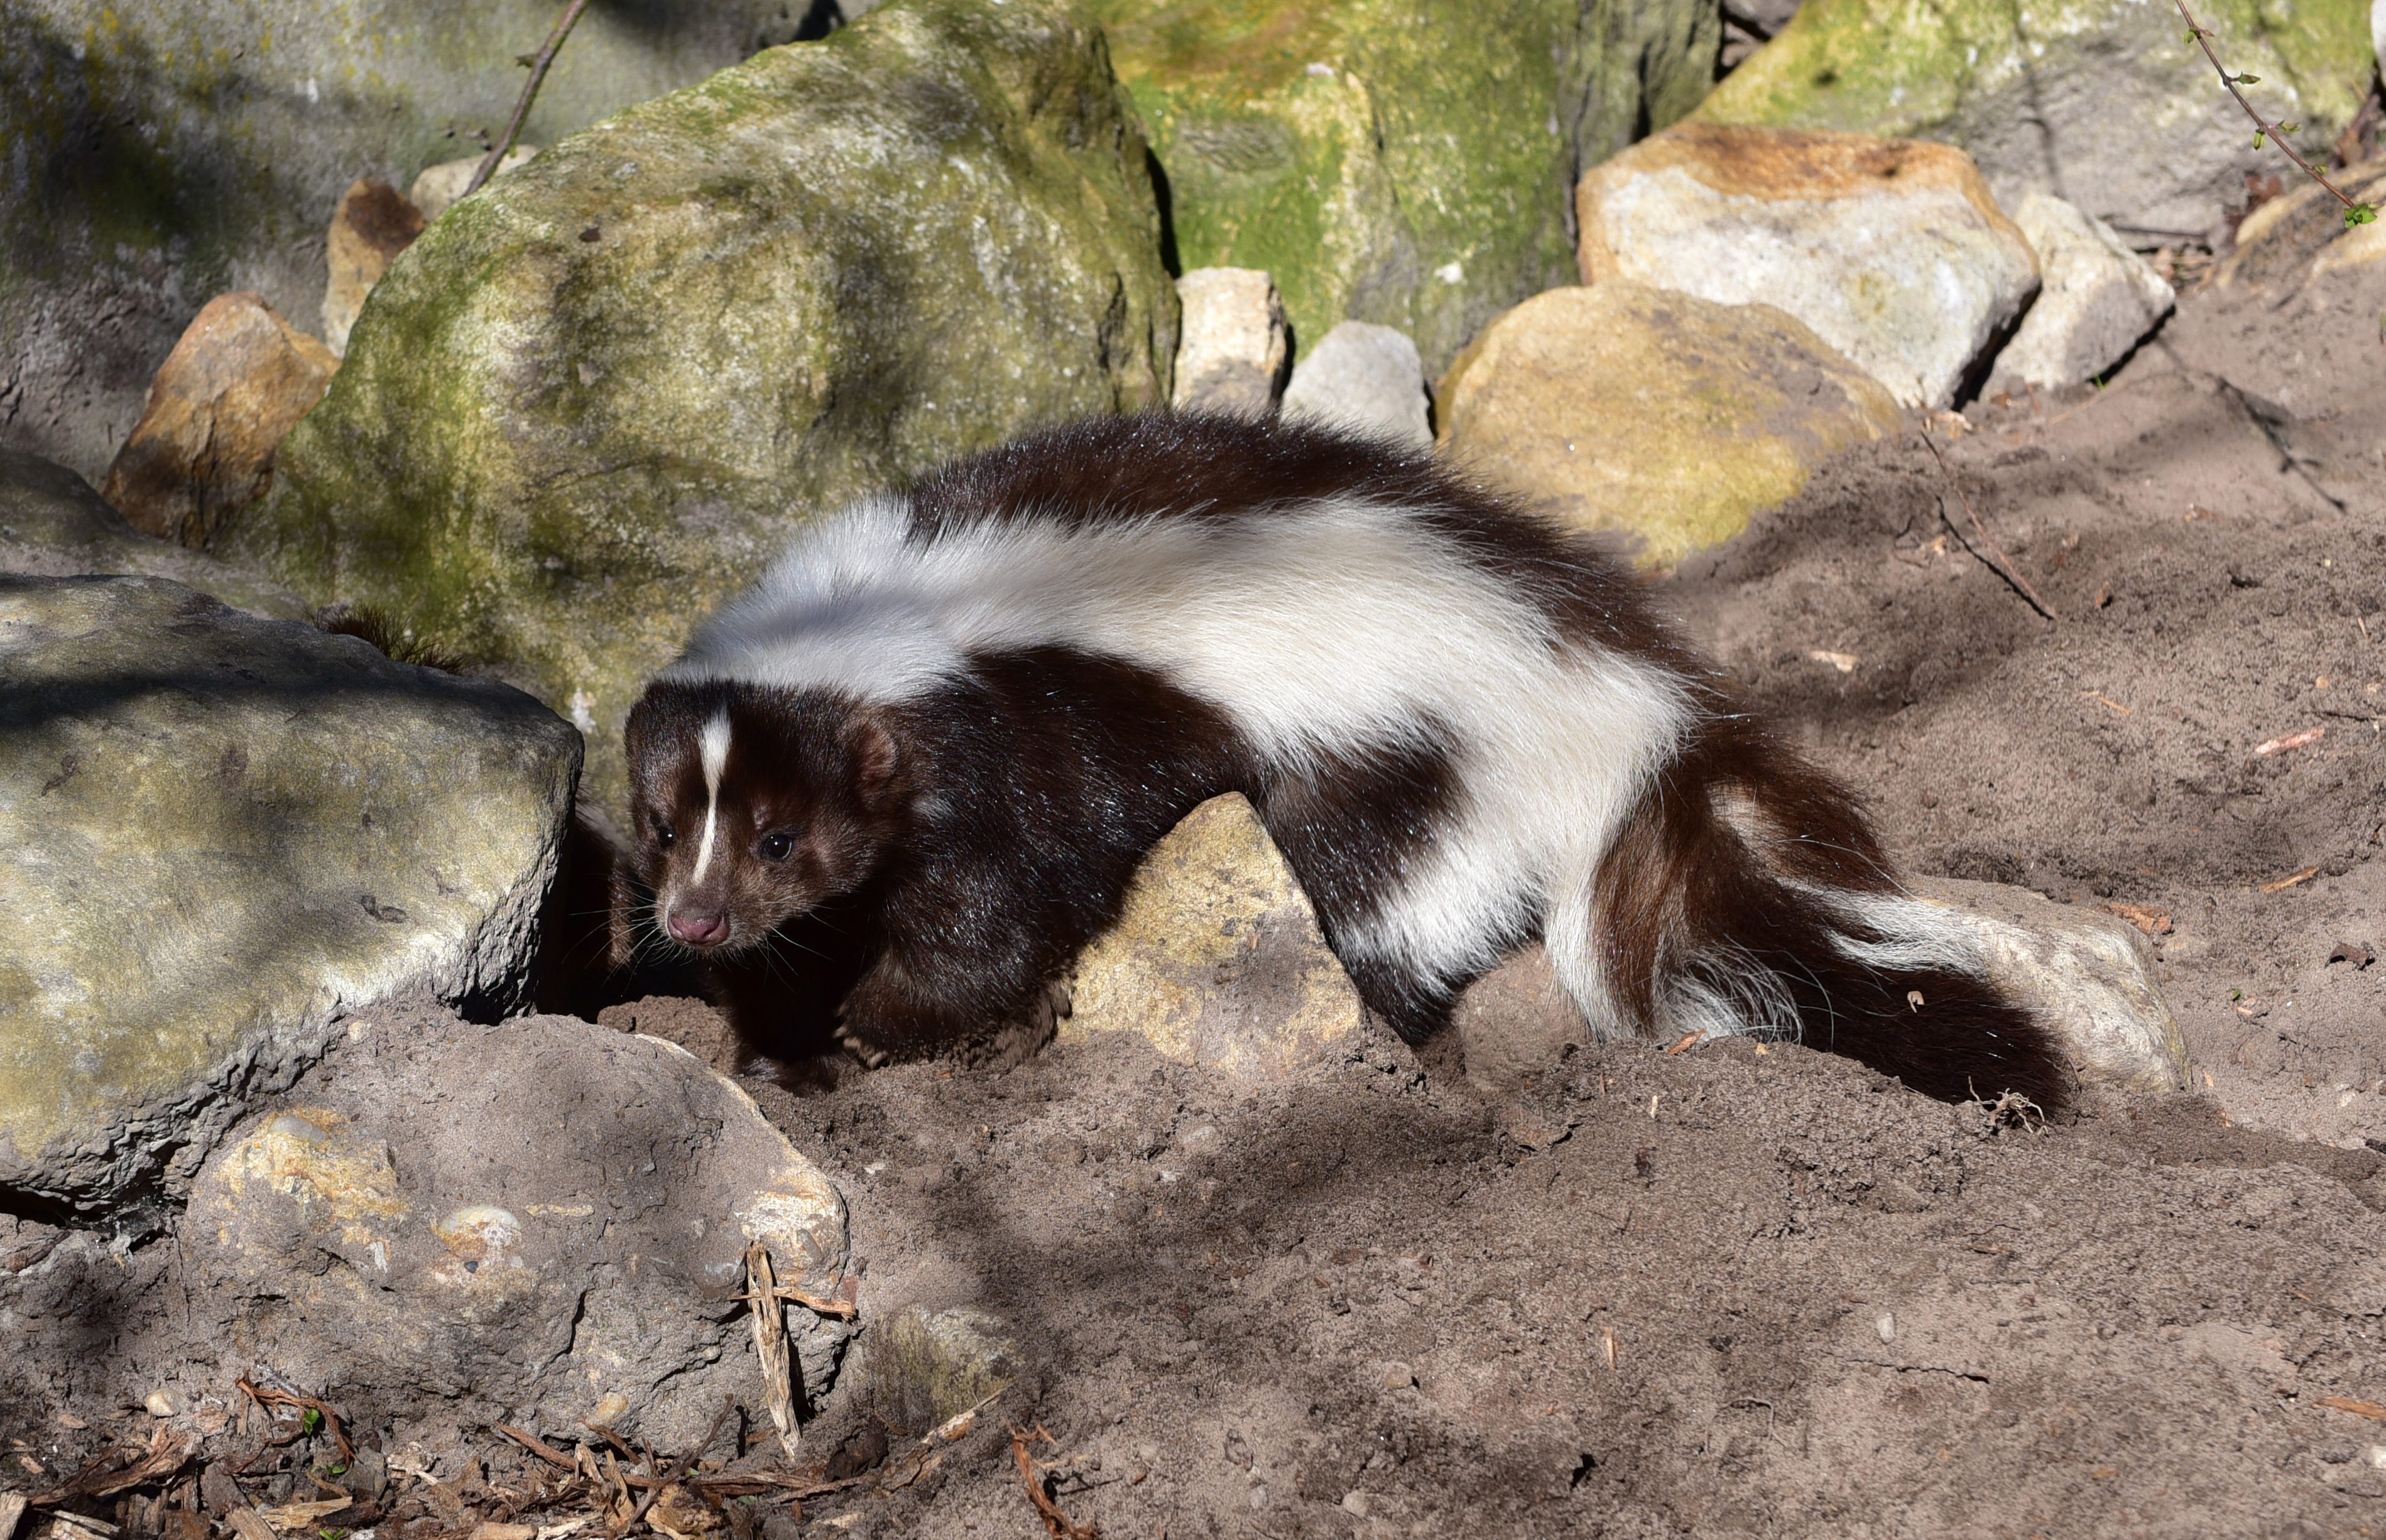
nature, black and white, animal, wildlife, wild, zoo, fur, mammal, predator, fauna, stripes, vertebrate, creature, animal world, skunk, badger, mustelidae, polecat